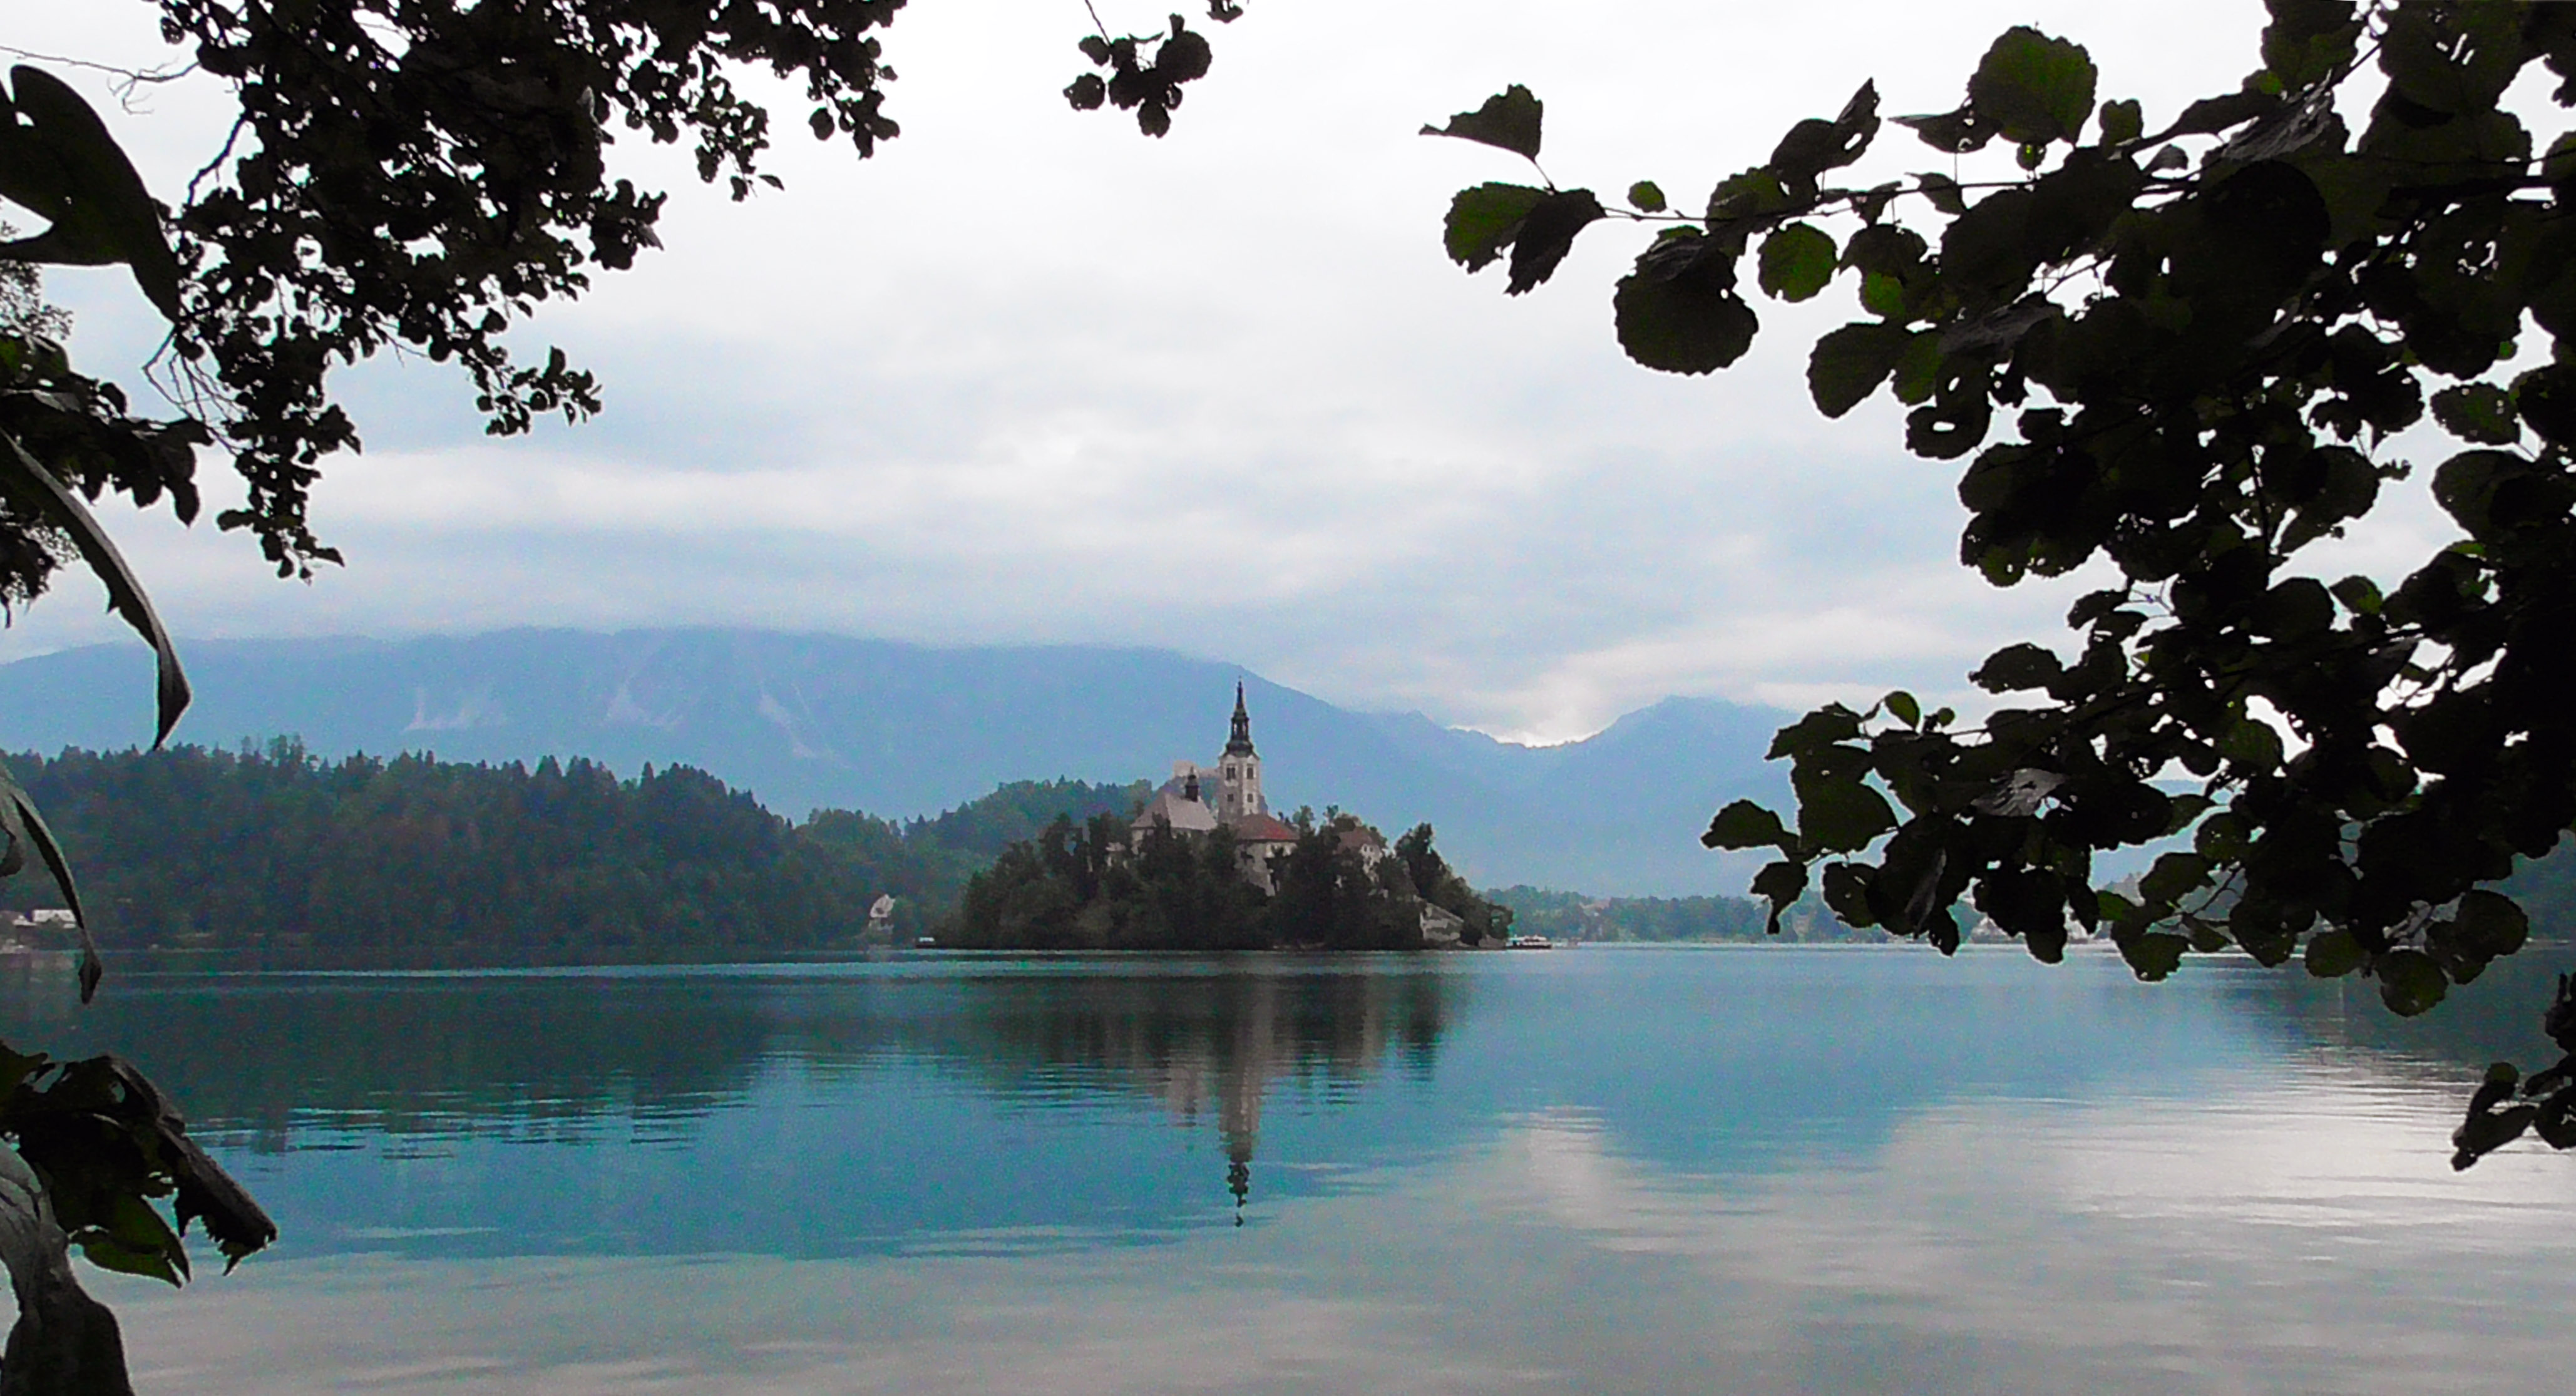
natural, nature, sky, natural landscape, water, tree, water resources, lake, reflection, cloud, river, calm, sea, landscape, tourism, world, reservoir, lagoon, plant, island, coastal and oceanic landforms, bank, mount scenery, islet